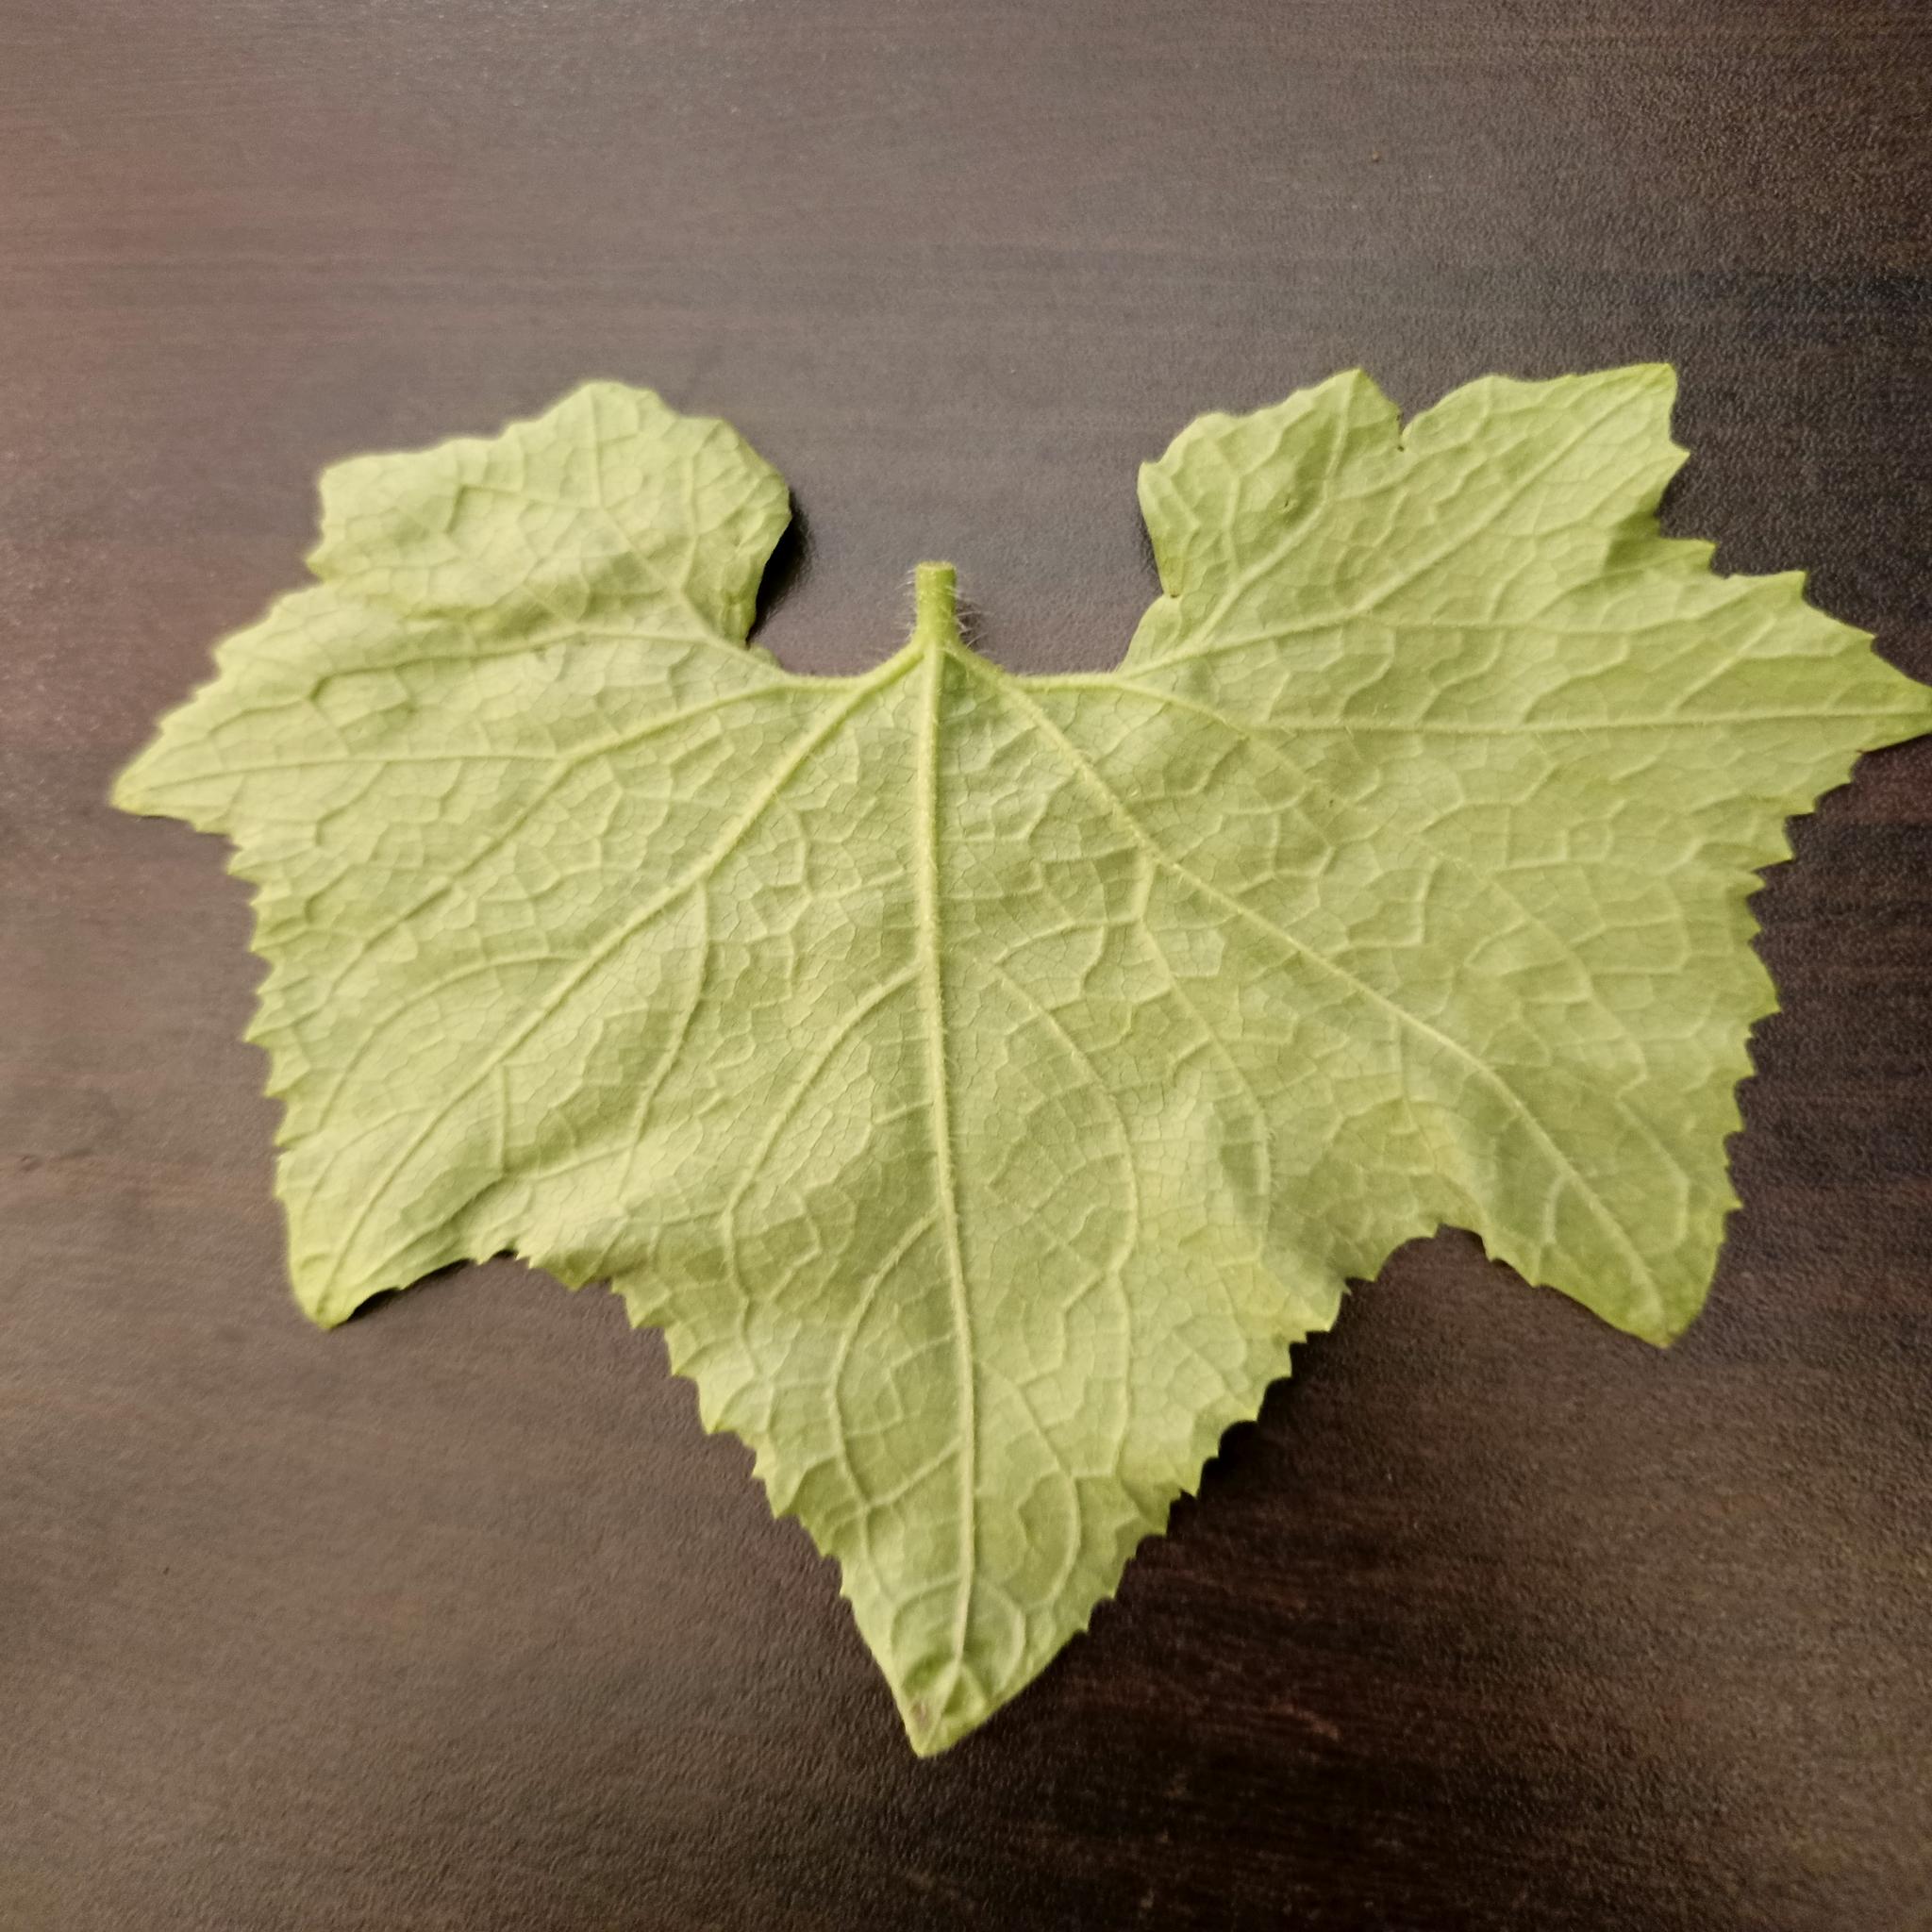
Label: Healthy